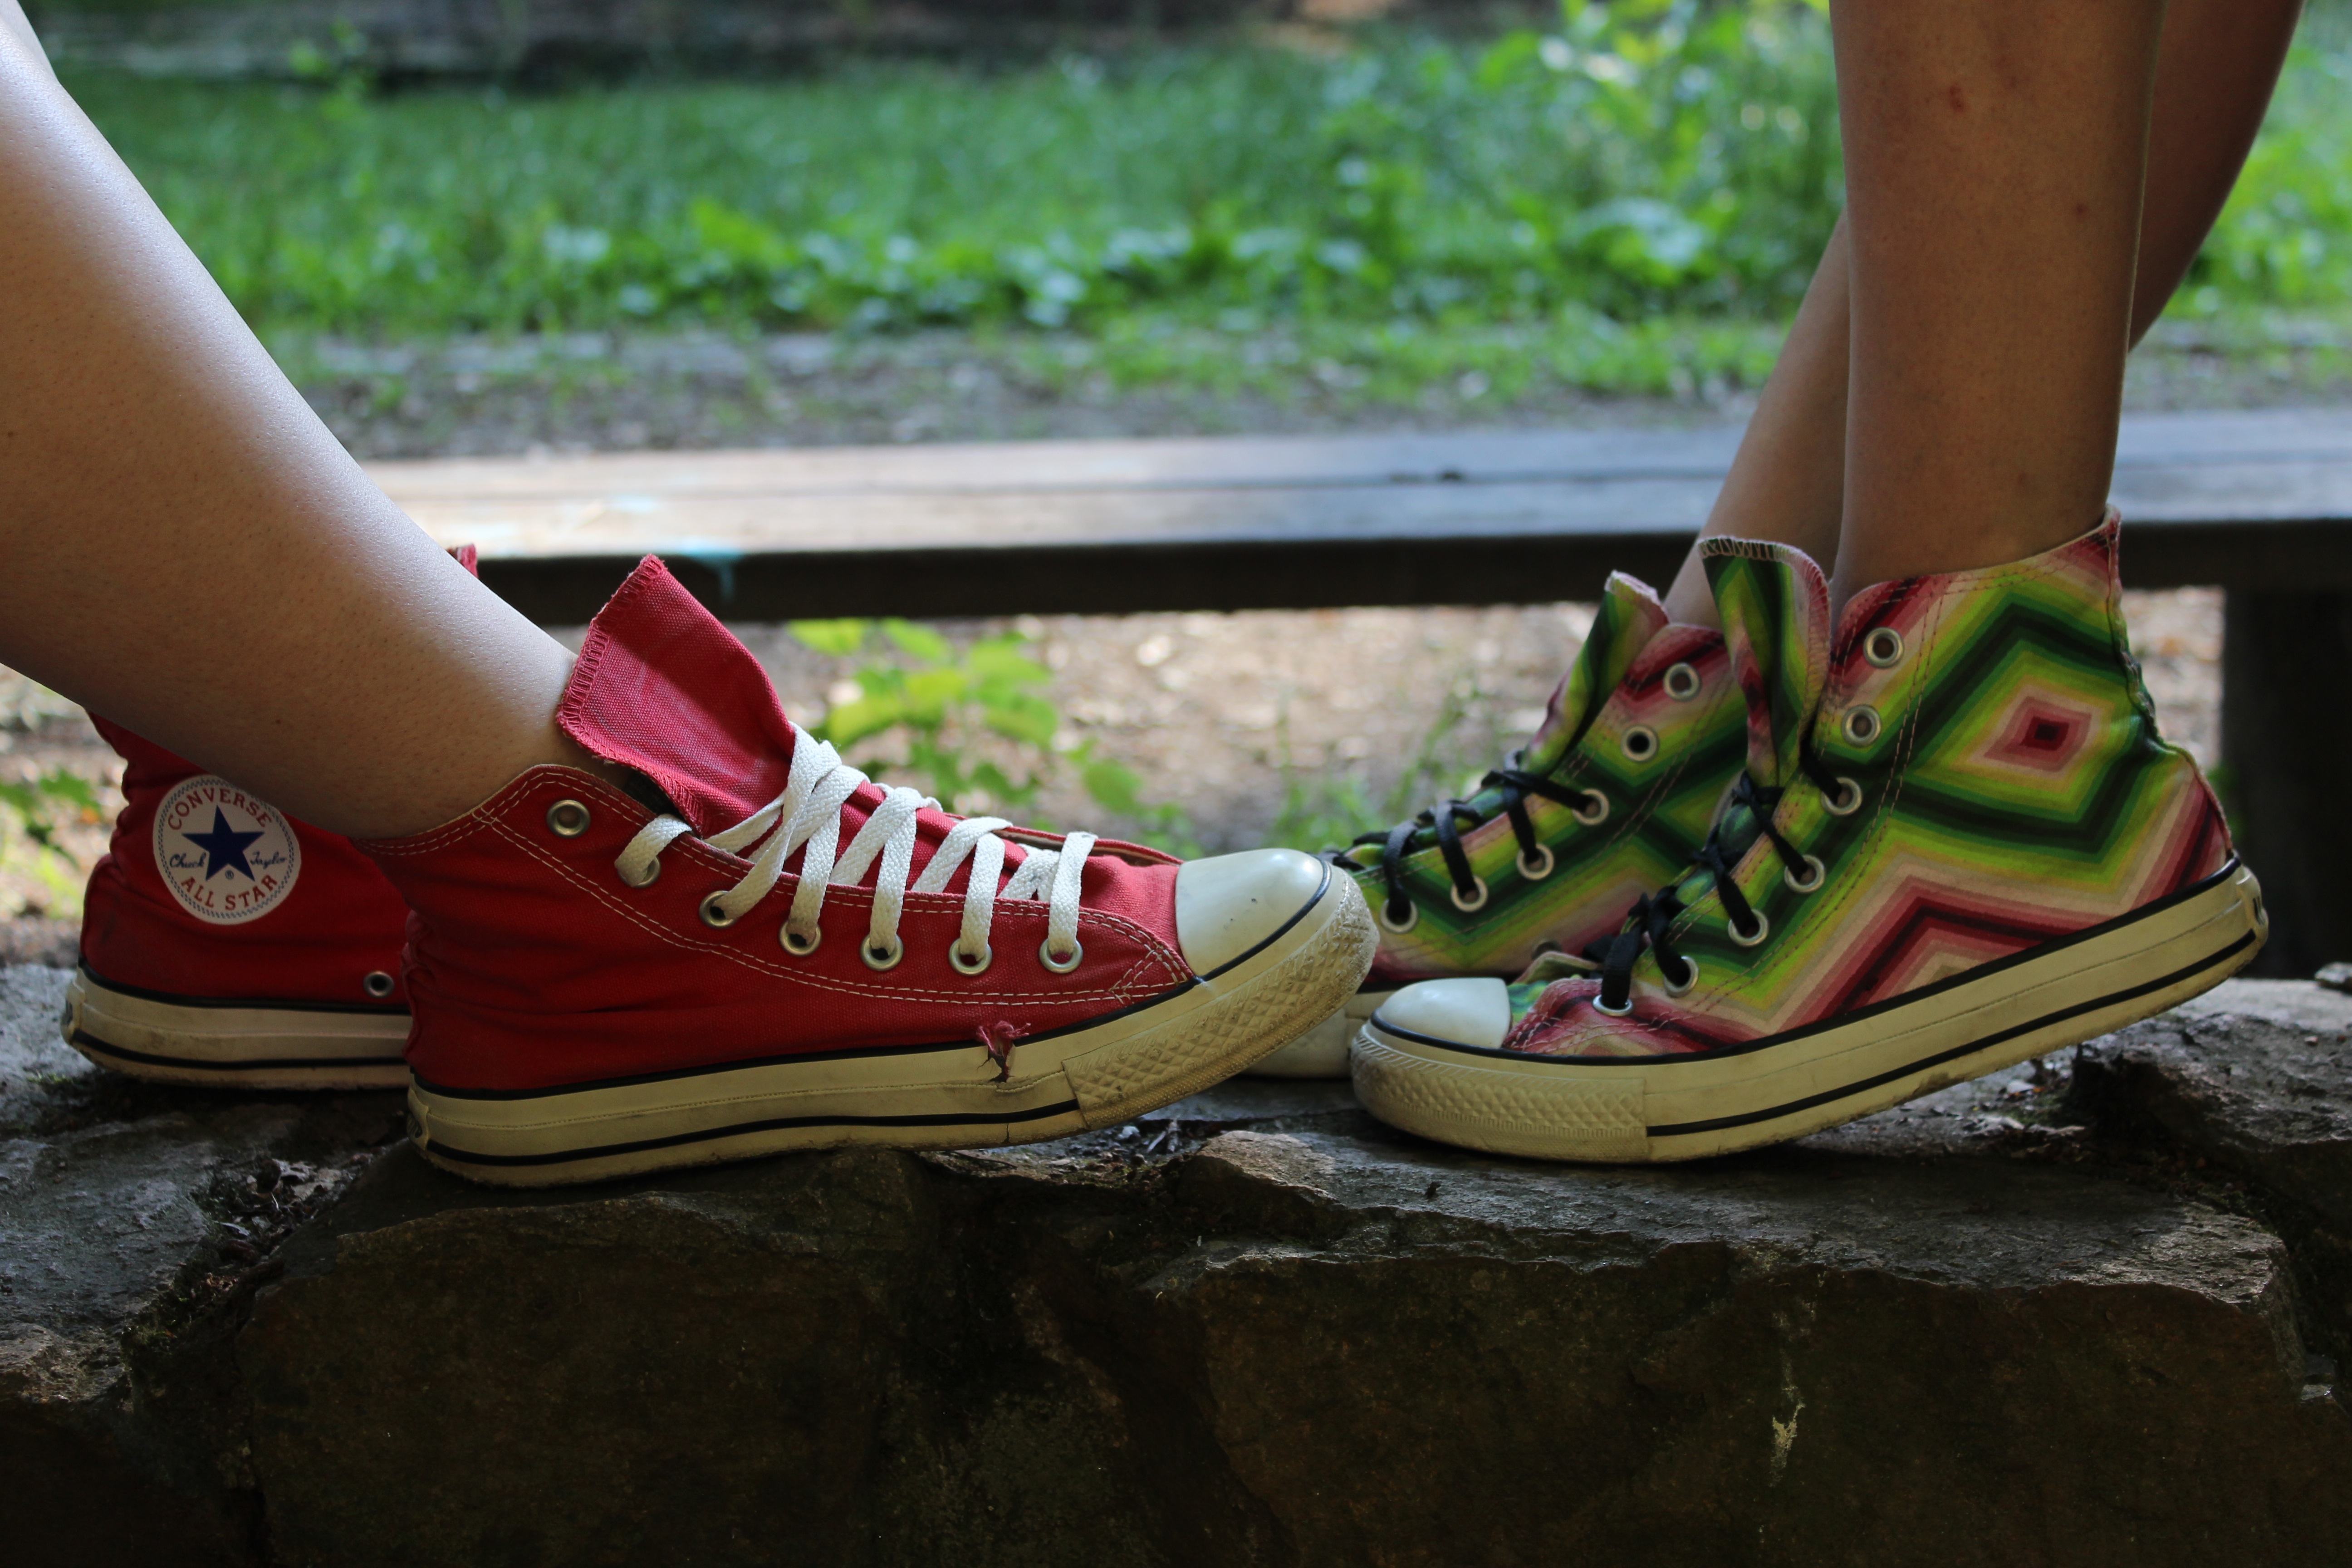
shoe, feet, leg, spring, green, red, color, sitting, fashion, yellow, season, human body, shoes, girls, sneakers, converse, footwear, two shoes, high heeled footwear